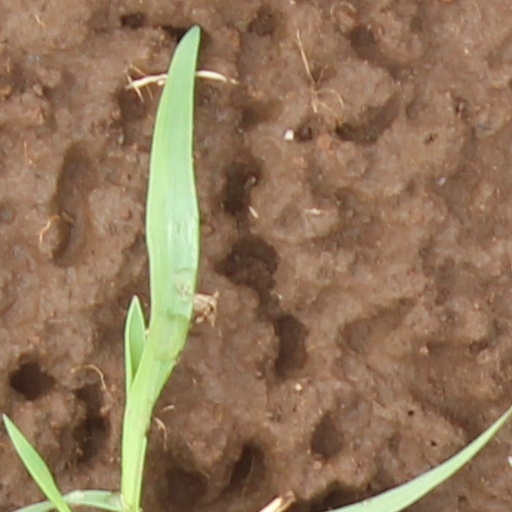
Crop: wheat